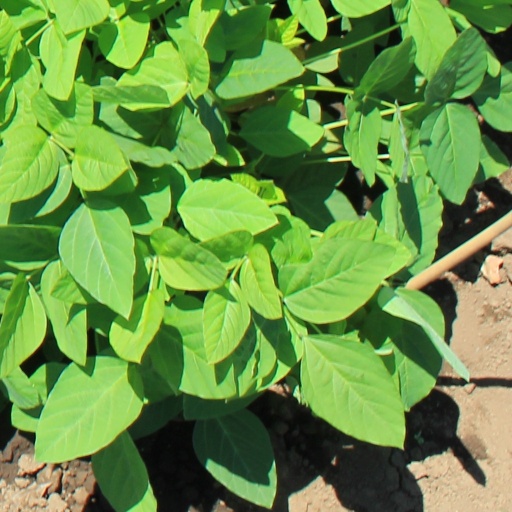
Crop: soybean